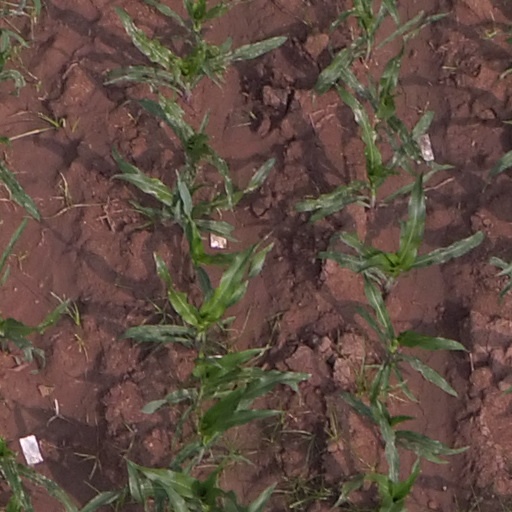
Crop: maize; corn